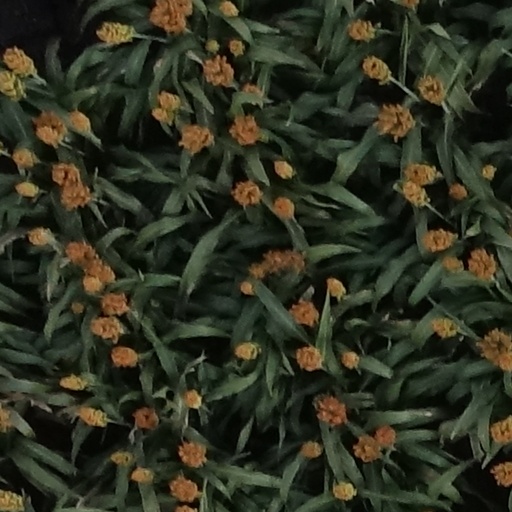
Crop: sorghum